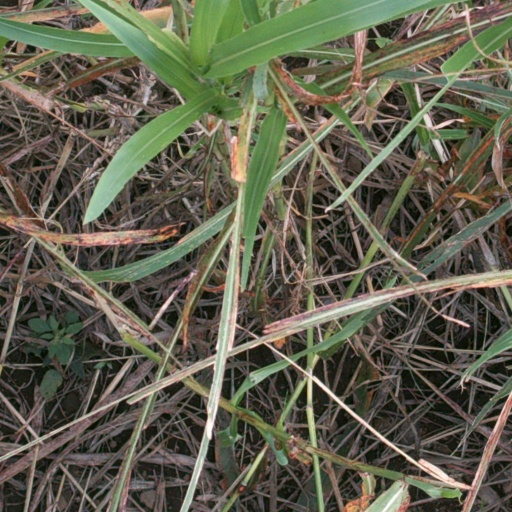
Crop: sorghum